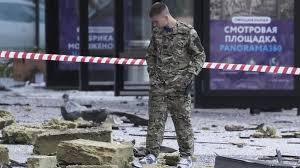
Label: Air Defense